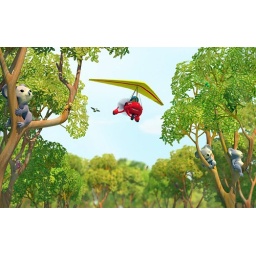
Myro flying over the Koalas in the trees